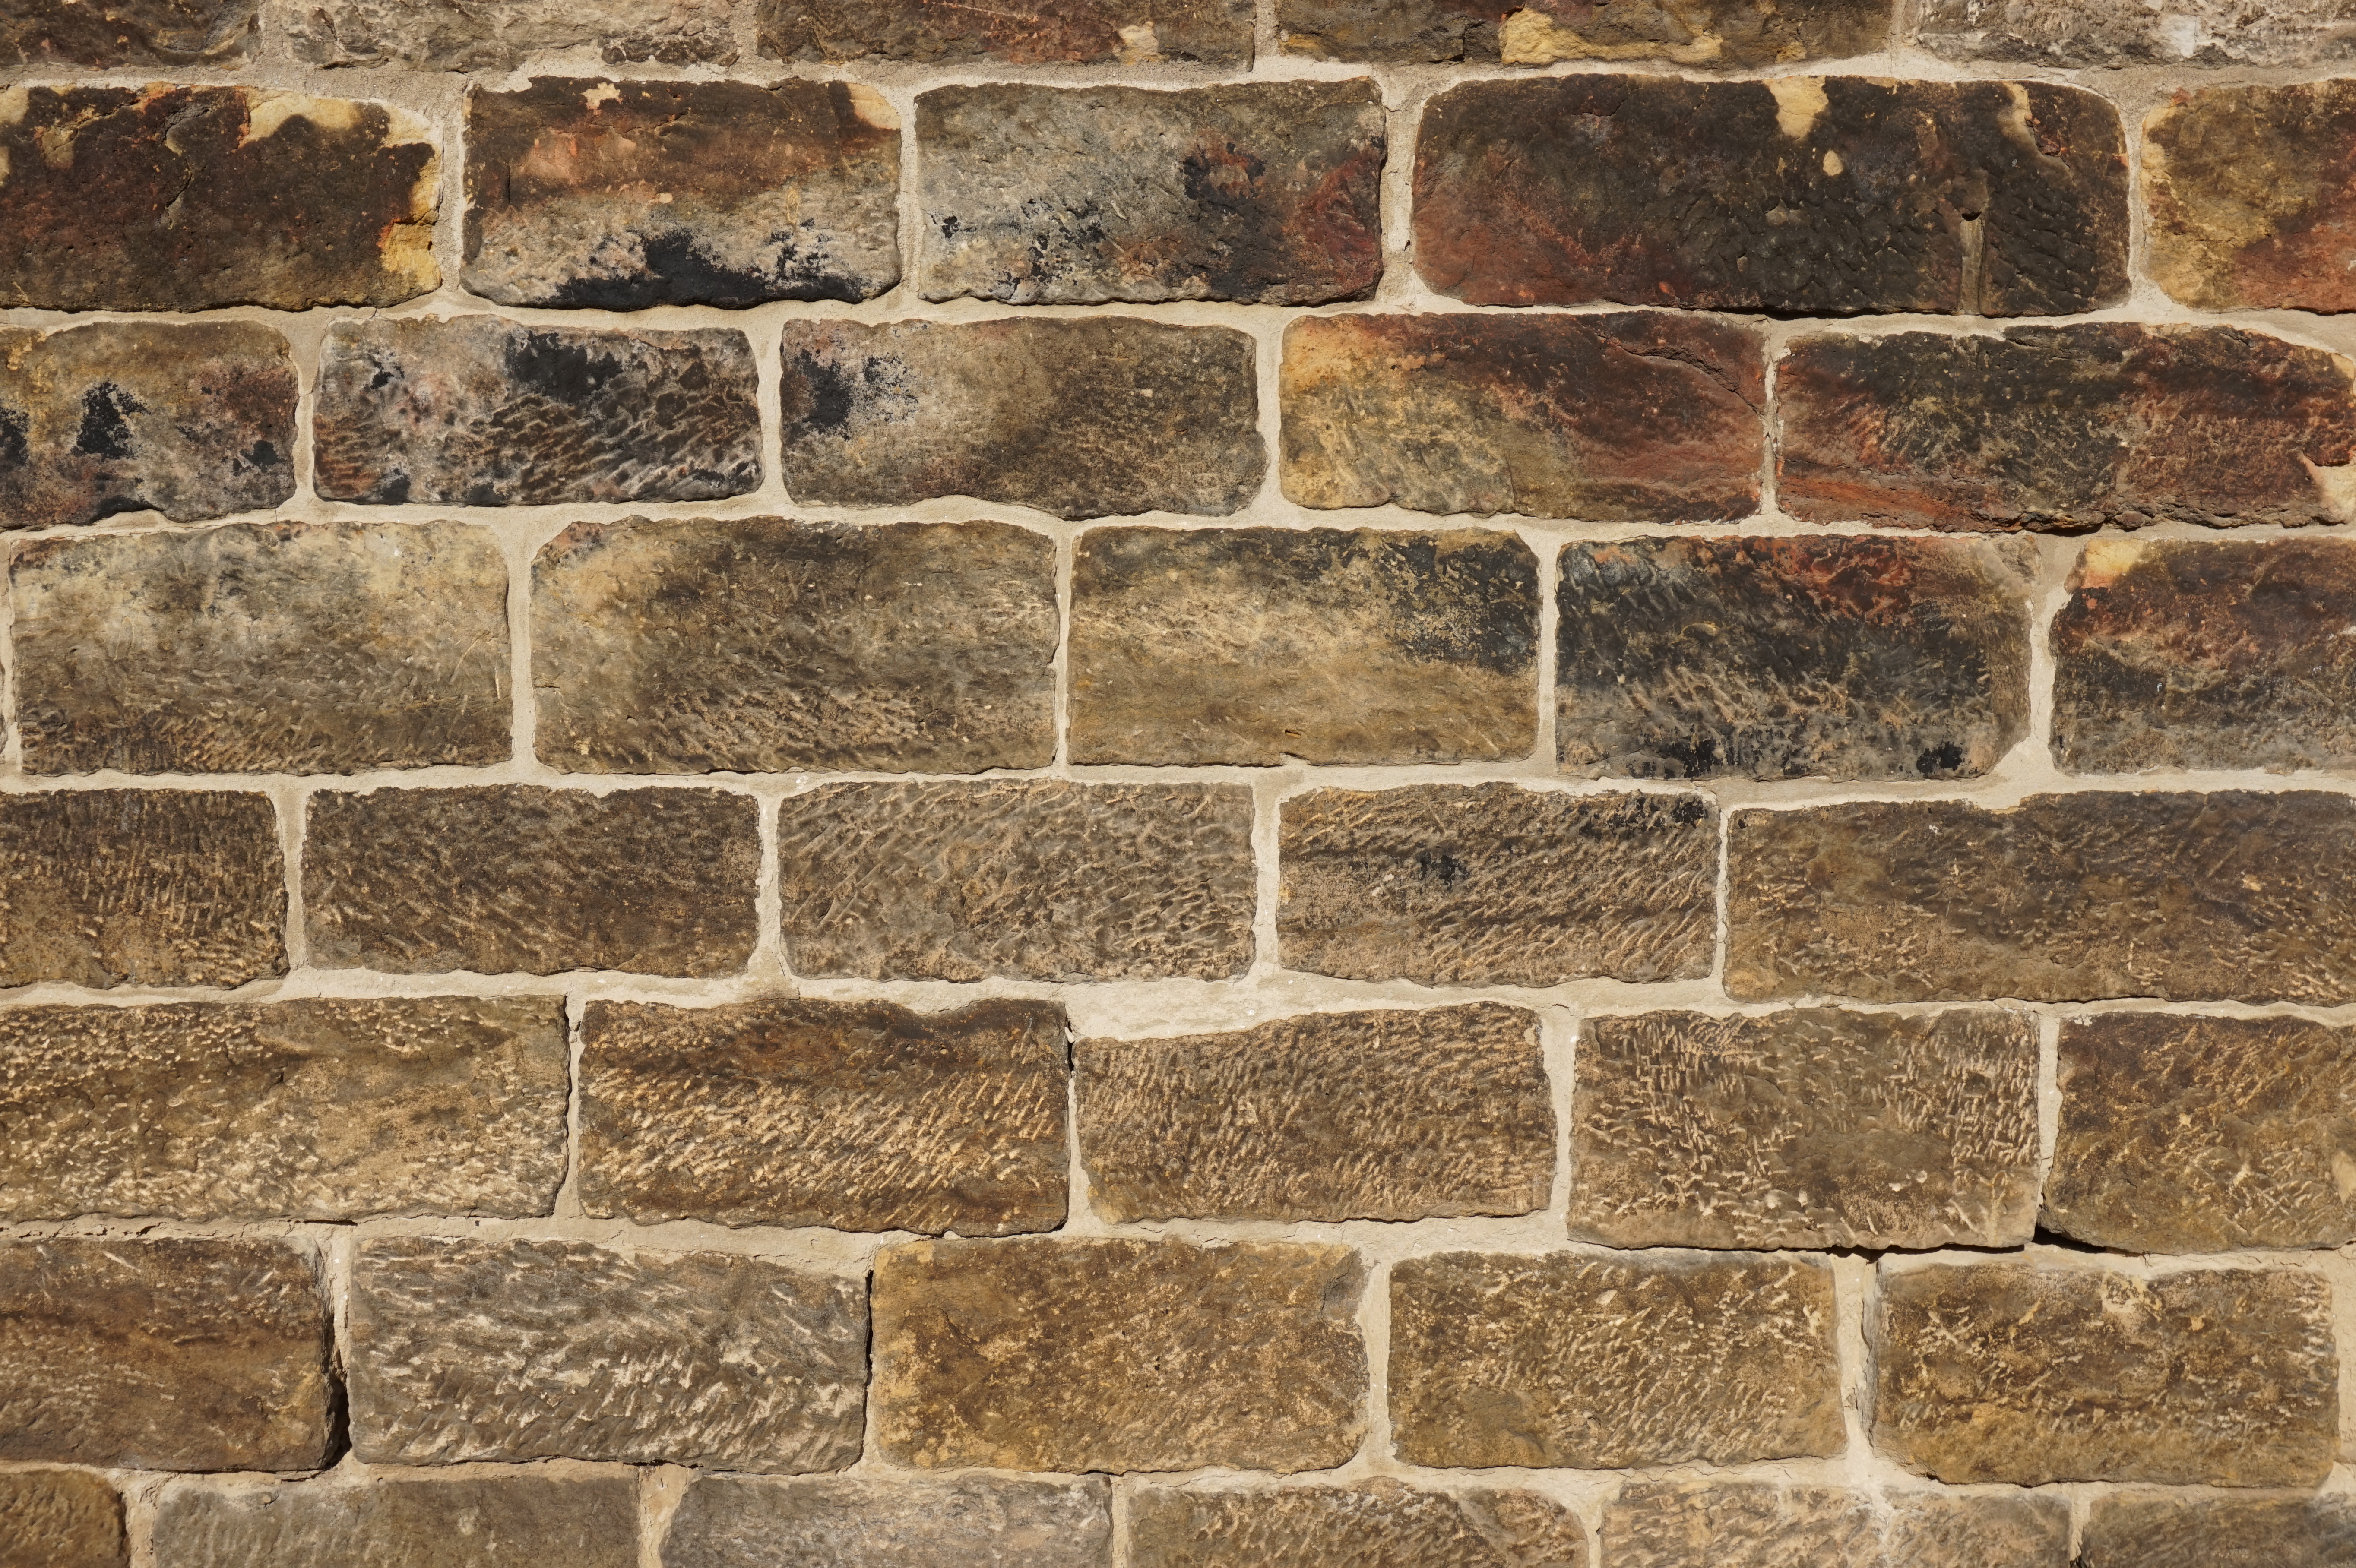
stone, wall, stone wall, brick, brickwork, cobblestone, material